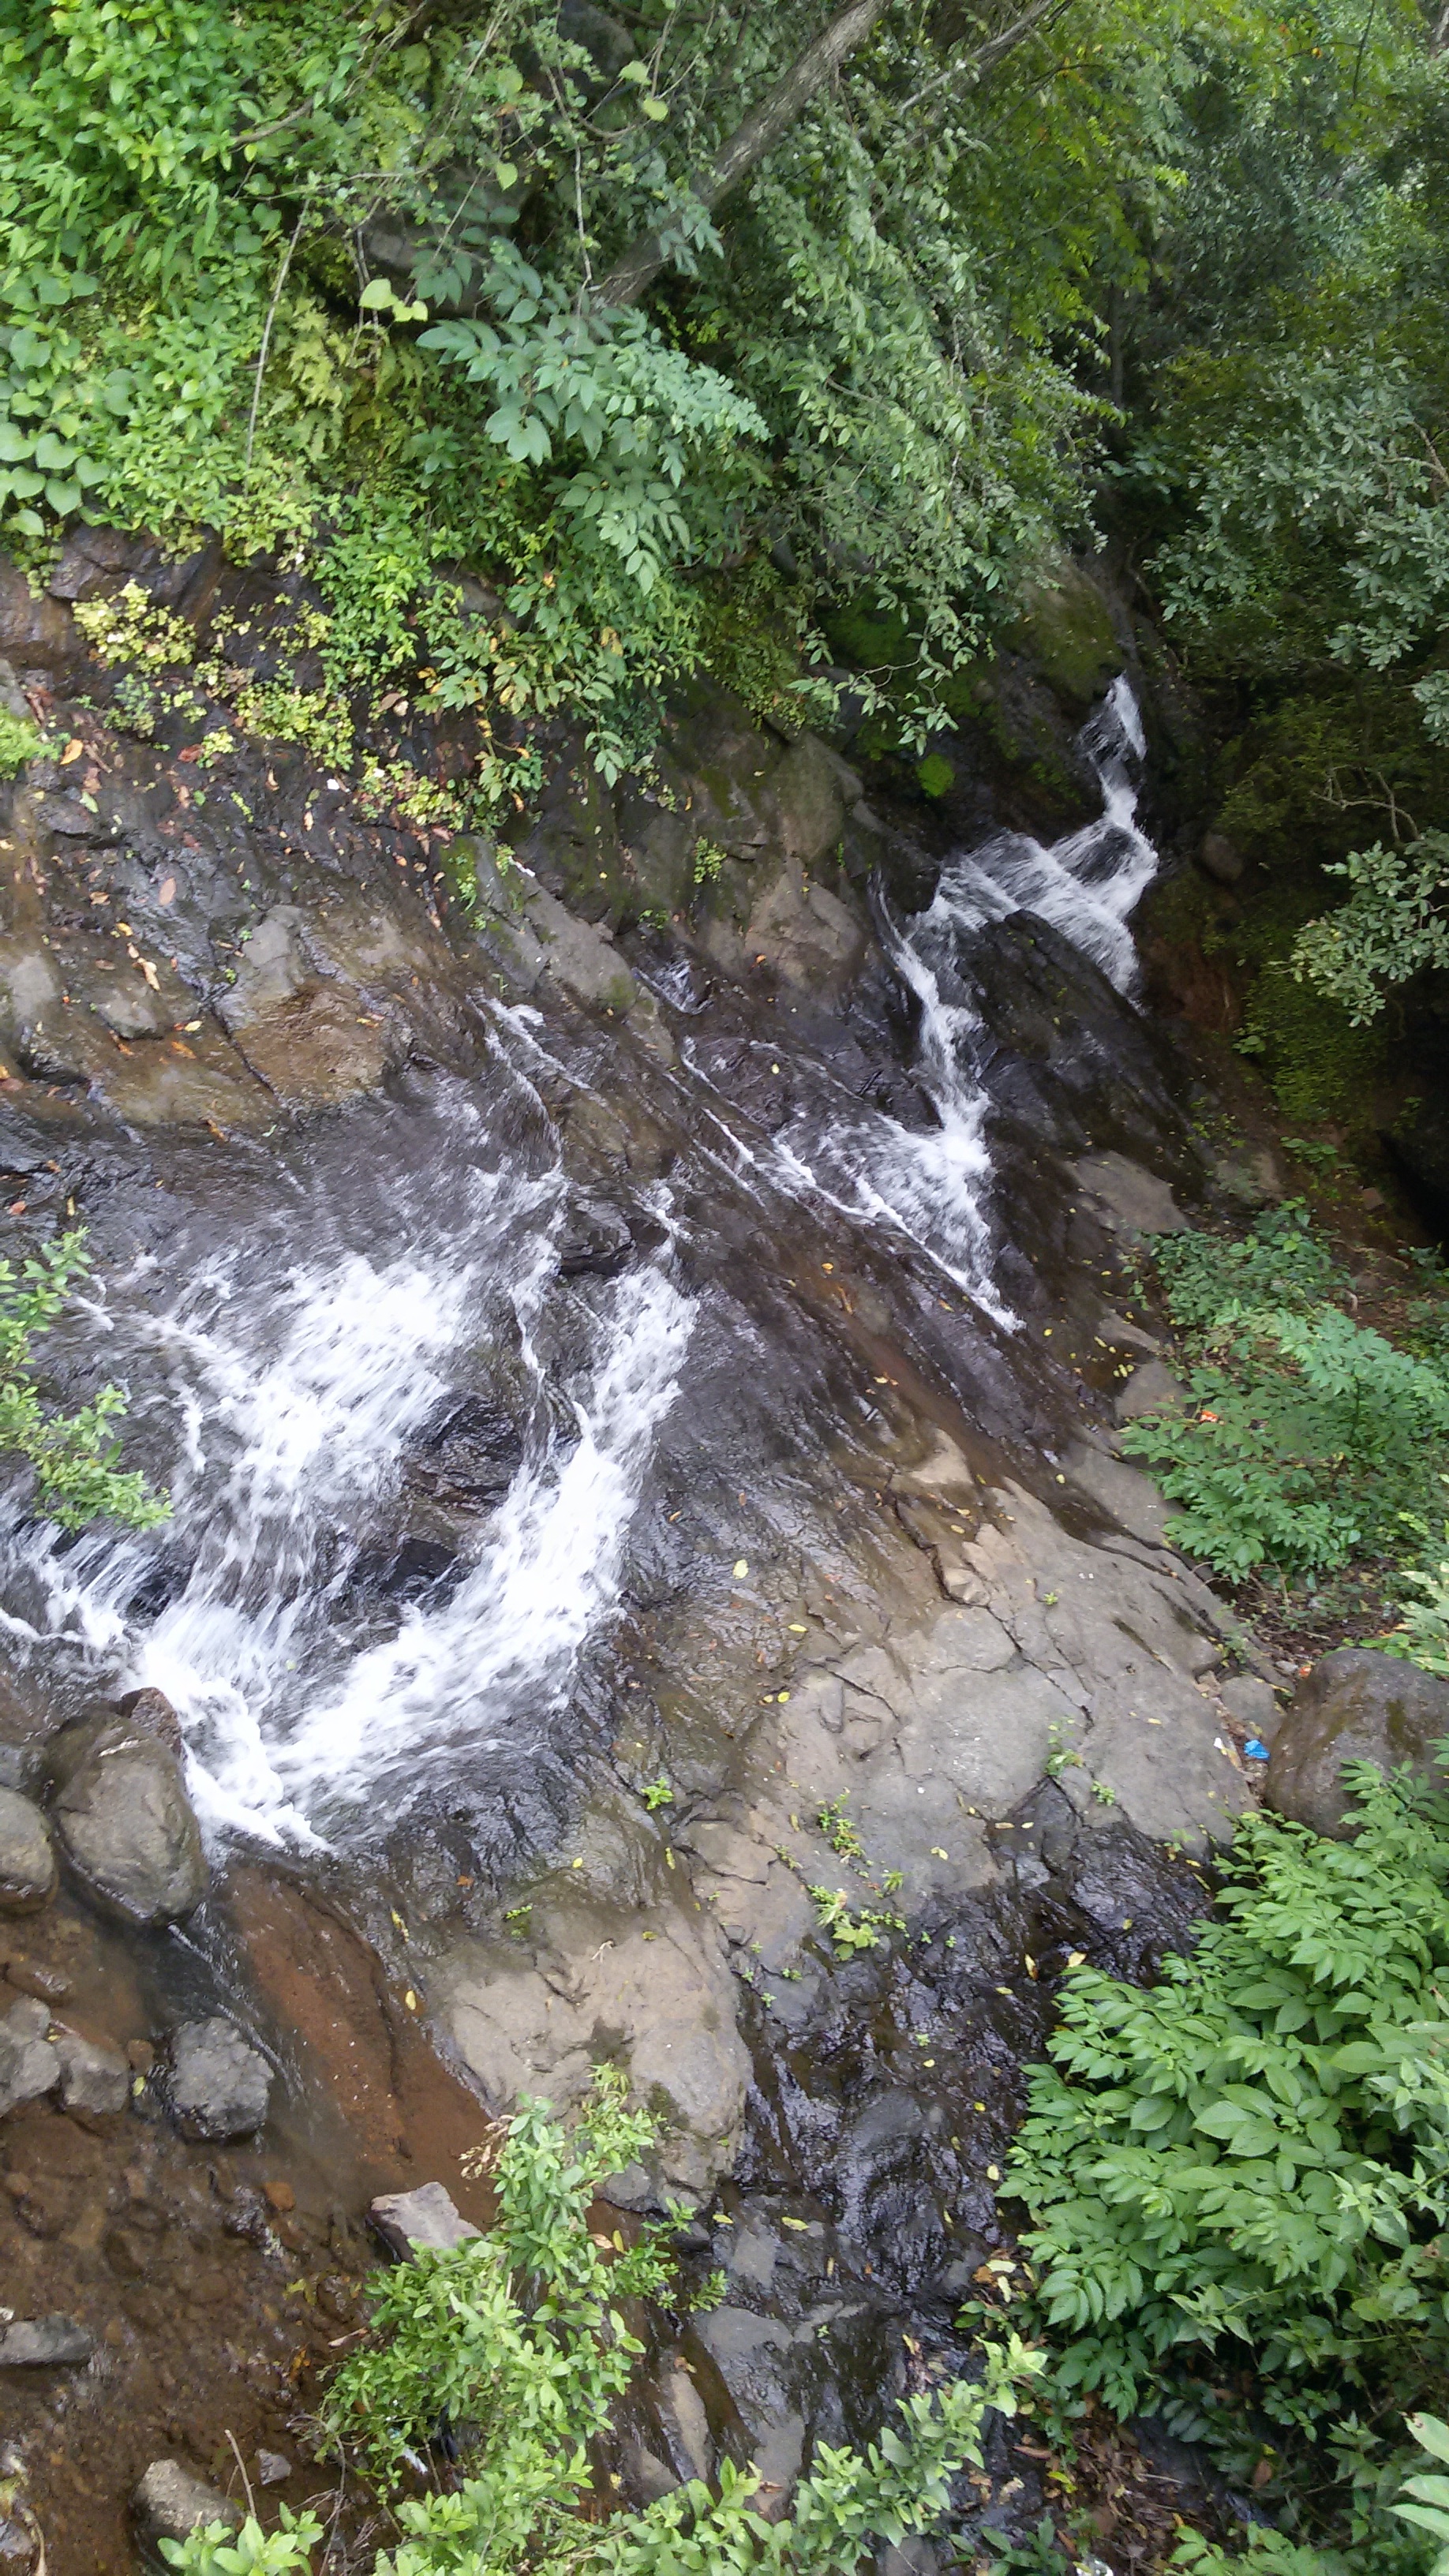
rock, waterfall, creek, wilderness, trail, river, stream, rapid, body of water, vegetation, ravine, woodland, water feature, watercourse, geological phenomenon